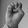
ASL letter: E